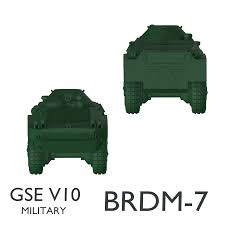
Label: BRDM